Ali E'ta

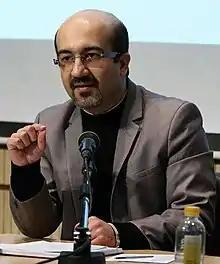

Ali E'ta is an Iranian architect and reformist politician. He currently serves as a member of the City Council of Tehran.